Oshawa

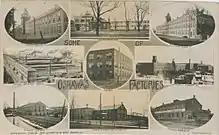
Oshawa Factories, 1910

The 1846 Gazeteer indicates a population of about 1,000 in a community surrounded by farms. There were three churches, a post office, tradesmen of various types and some industry: a foundry, a grist mill and a fulling mill, a brewery, two distilleries, a machine shop and four cabinet makers.